Khet Singh Khangar

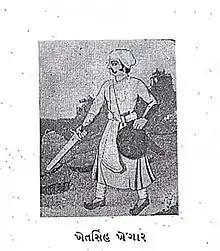
Khet Singh Khangar

Maharaja khet singh Khangar, the son of rajput King Rudradeva, was born on 27 December 1140 in Junagadh, Gujarat, India in the royal family of the Junagadh in Vikram Samvat in Pausha month of Chaitra Shukla Paksha. His father, was the King of Gujarat. He was originally from Banara. He moved to Bundelkhand in 1180 and occupied Junagadh. The 16th century Hindu epic Prithviraj Raso, written by Chand Bardai Rao, indicates that Khangar was in a battle at Jejak Bhakti in 1161 AD during the Mahoba war fought with Prithviraj Chauhan as a commander. The epic describes how the conflict resulted in the killing of Chandela commander's Udal of Mahoba and his brother Alha.